Finnish cuisine

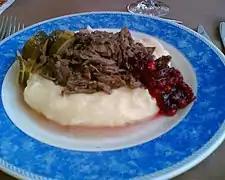
Reindeer stew ("poronkäristys"), a Lapland favourite, served in a potato mash bowl with lingonberries

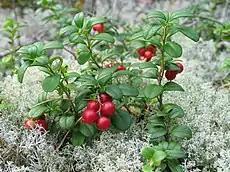
Lingonberries (known in Finnish as ) are common throughout Finland.

The most popular meats in Finland are pork (33.5 kg/year/person in 2005), beef (18.6 kg), and chicken (13.3 kg). Approximately one third of this is eaten as sausage, which is mostly made from pork but often mixes in other meats as well. Horse meat, lamb and reindeer make up a small portion of the total meat consumption, but they are widely available.